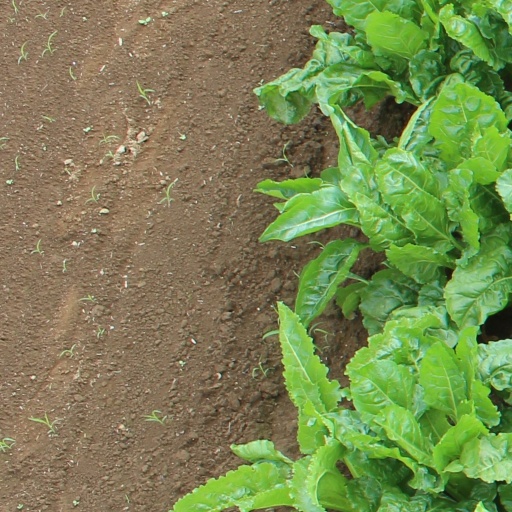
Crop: sugar beet